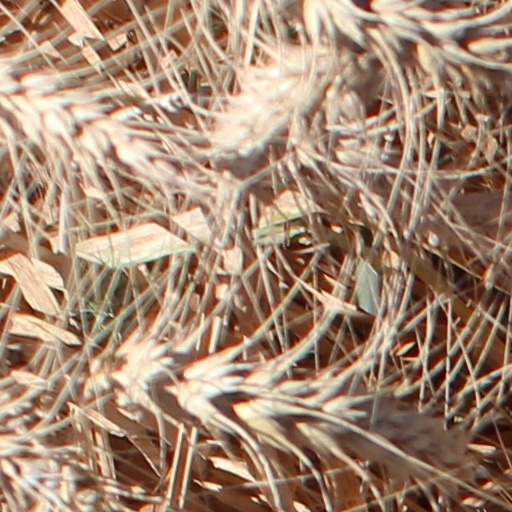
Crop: wheat